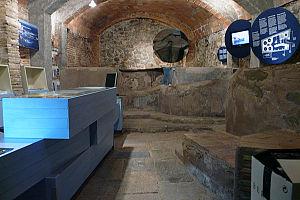
La liste suivante des musées et collections du Baix Empordà traite des différents musées et collections qui existent dans la région du Baix Empordà.